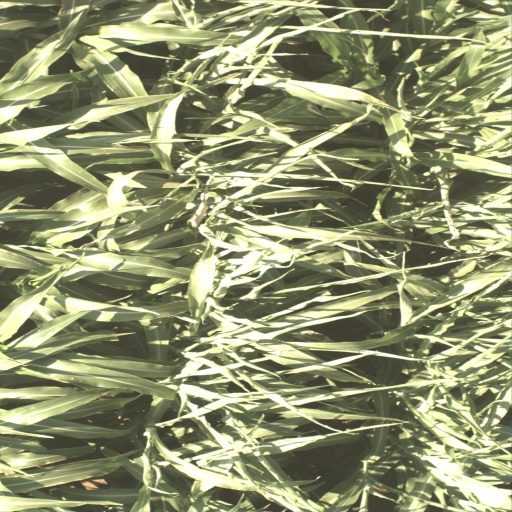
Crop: sorghum